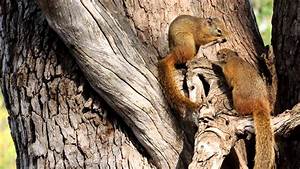
Label: scoiattolo